The Monk of Monza

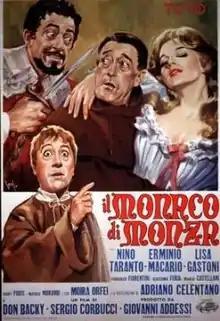

The Monk of Monza is a 1963 Italian comedy film directed by Sergio Corbucci. It parodies the story of the Nun of Monza, as depicted in the Alessandro Manzoni's novel "The Betrothed".